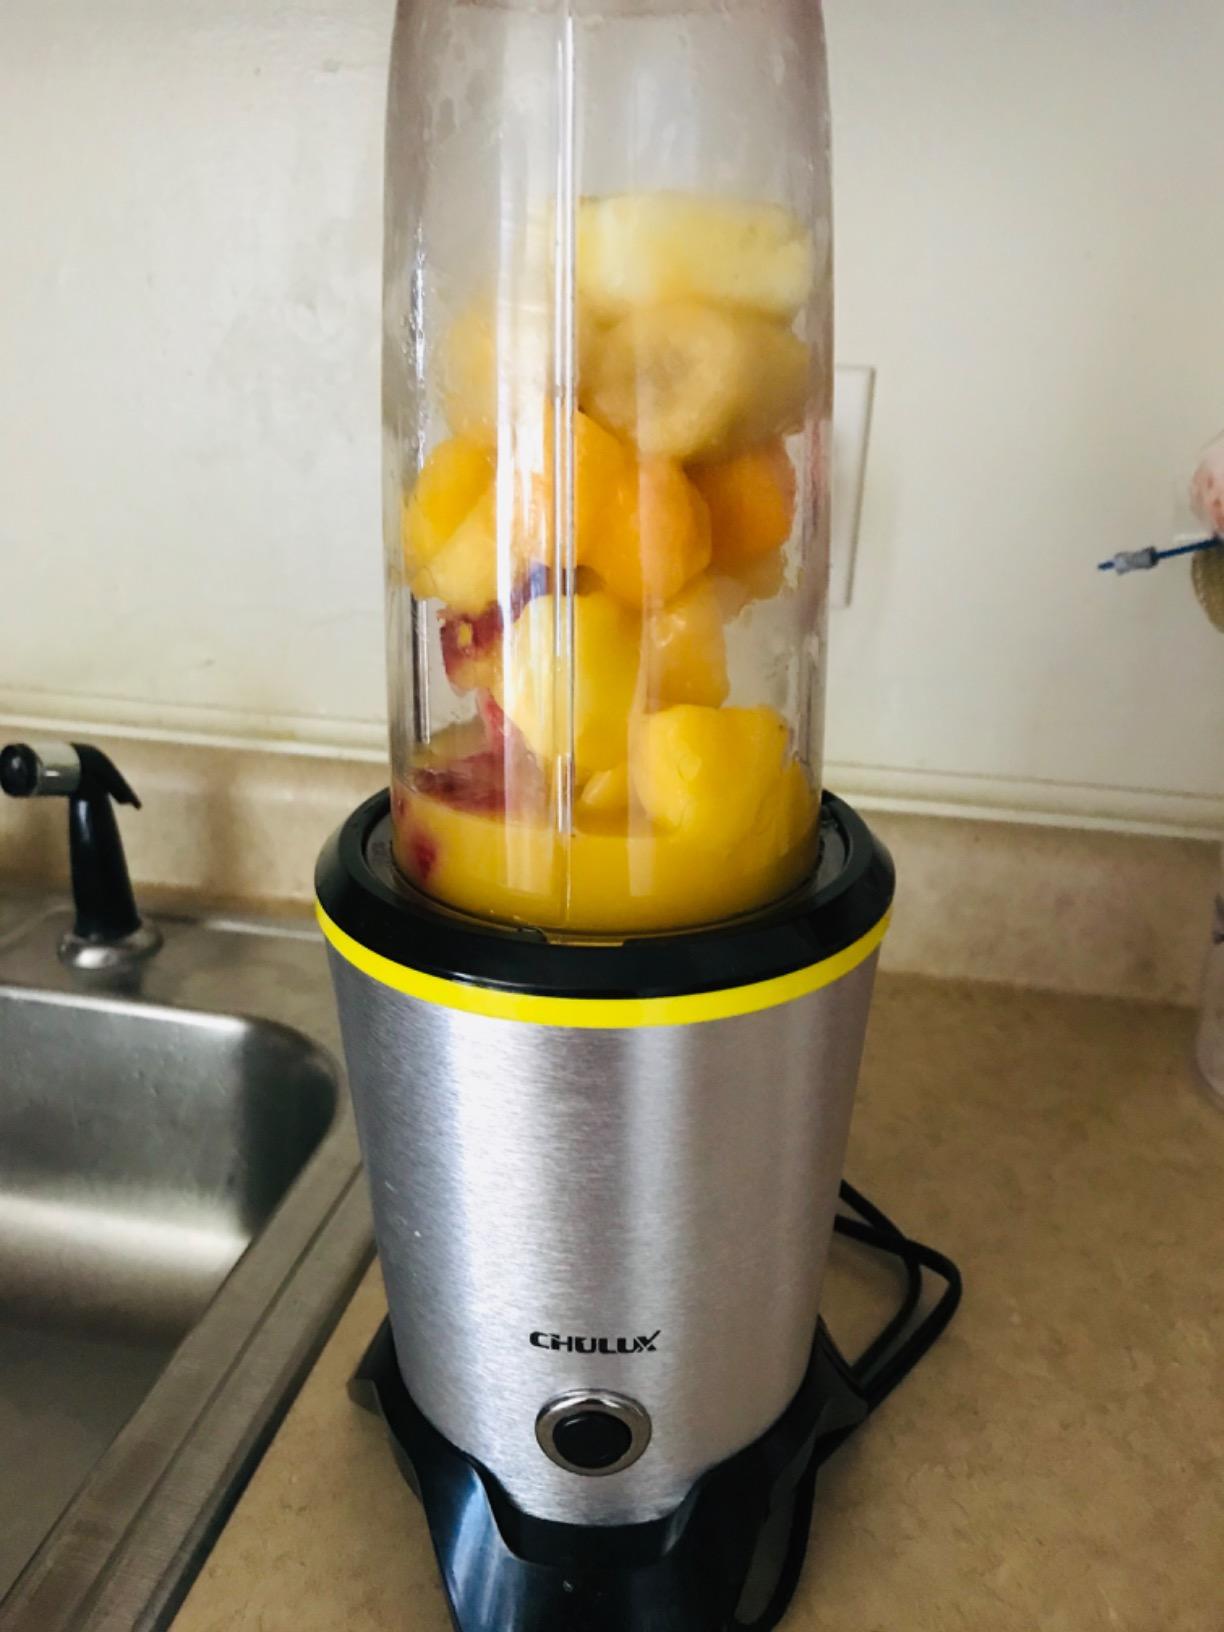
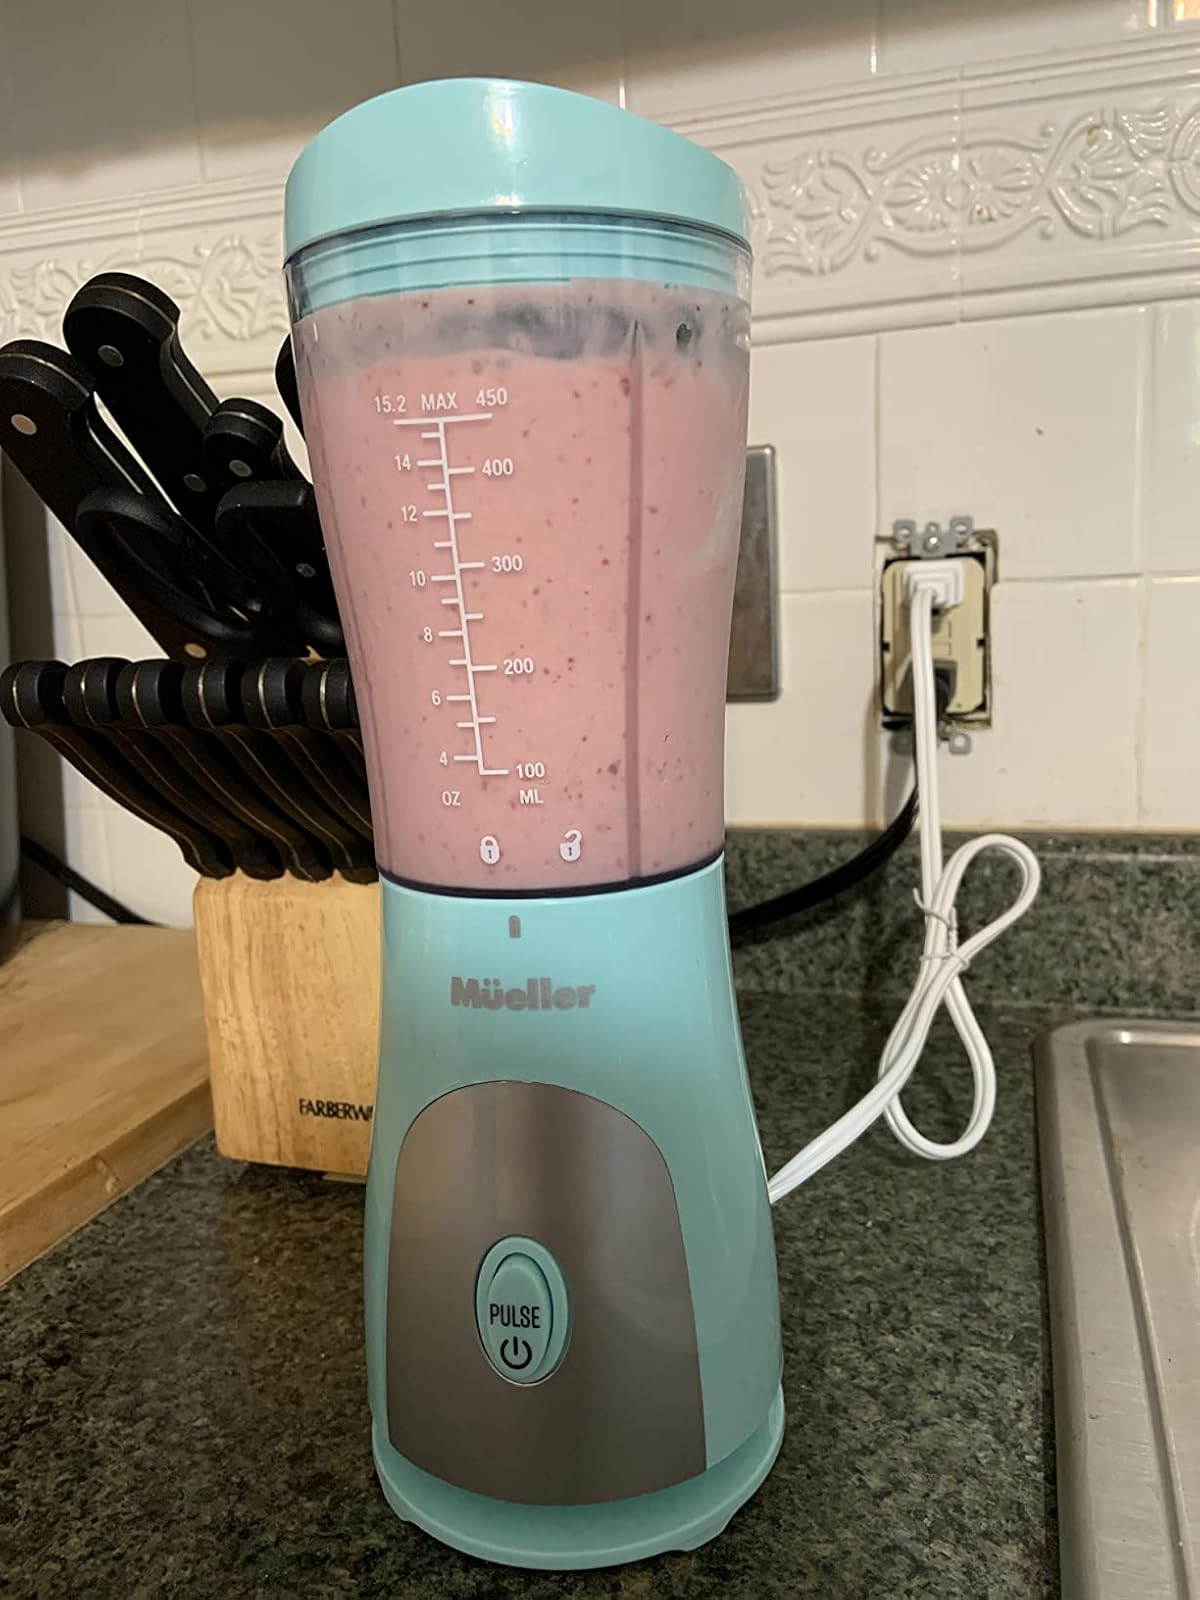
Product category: items_blender
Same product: no